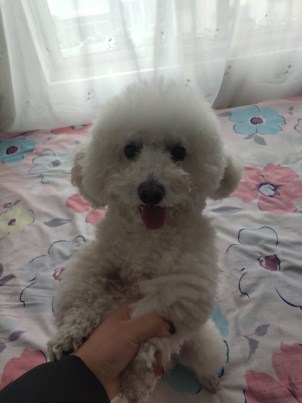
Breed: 3083-n000117-Bichon_Frise